Russian Symphony Orchestra Society

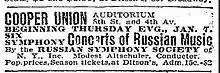
Advertisement for the orchestra's first performance on January 7, 1904

The Russian Symphony Orchestra Society (also known simply as the Russian Symphony Orchestra) was founded in in New York City by Modest Altschuler, and functioned for fifteen years.